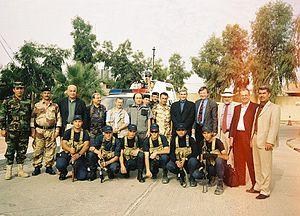
La Fondation se décrit comme un «groupe de réflexion et d'action» et produit des documents de stratégie politique. Par ses travaux, la NCF espère faciliter le dialogue entre des différentes factions à travers le Moyen-Orient. Ainsi, la plupart du travail de la NCF s'opère en coulisses. Les exemples sont très variés. Notamment, la NCF a: